Ranheim Church

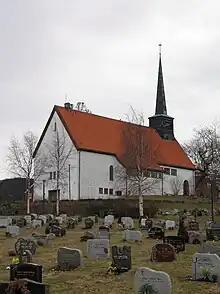
View of the church

Ranheim Church is a parish church of the Church of Norway in Trondheim Municipality in Trøndelag county, Norway. It is located in the village of Ranheim, east of the city of Trondheim. It is one of the churches for the "Ranheim og Charlottenlund" parish which is part of the Strinda prosti (deanery) in the Diocese of Nidaros. The white, stone church was built in a cruciform style using plans drawn up by the architect Roar Tønseth (1895-1985). The church seats about 200 people.